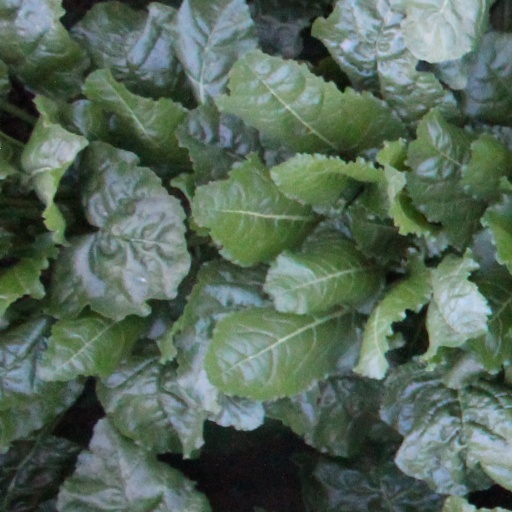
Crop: sugar beet